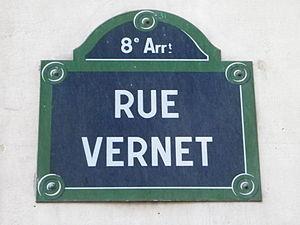
Plaque de la rue Vernet à Paris
La rue Vernet est une voie du 8ᵉ arrondissement de Paris.